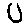
Label: 0